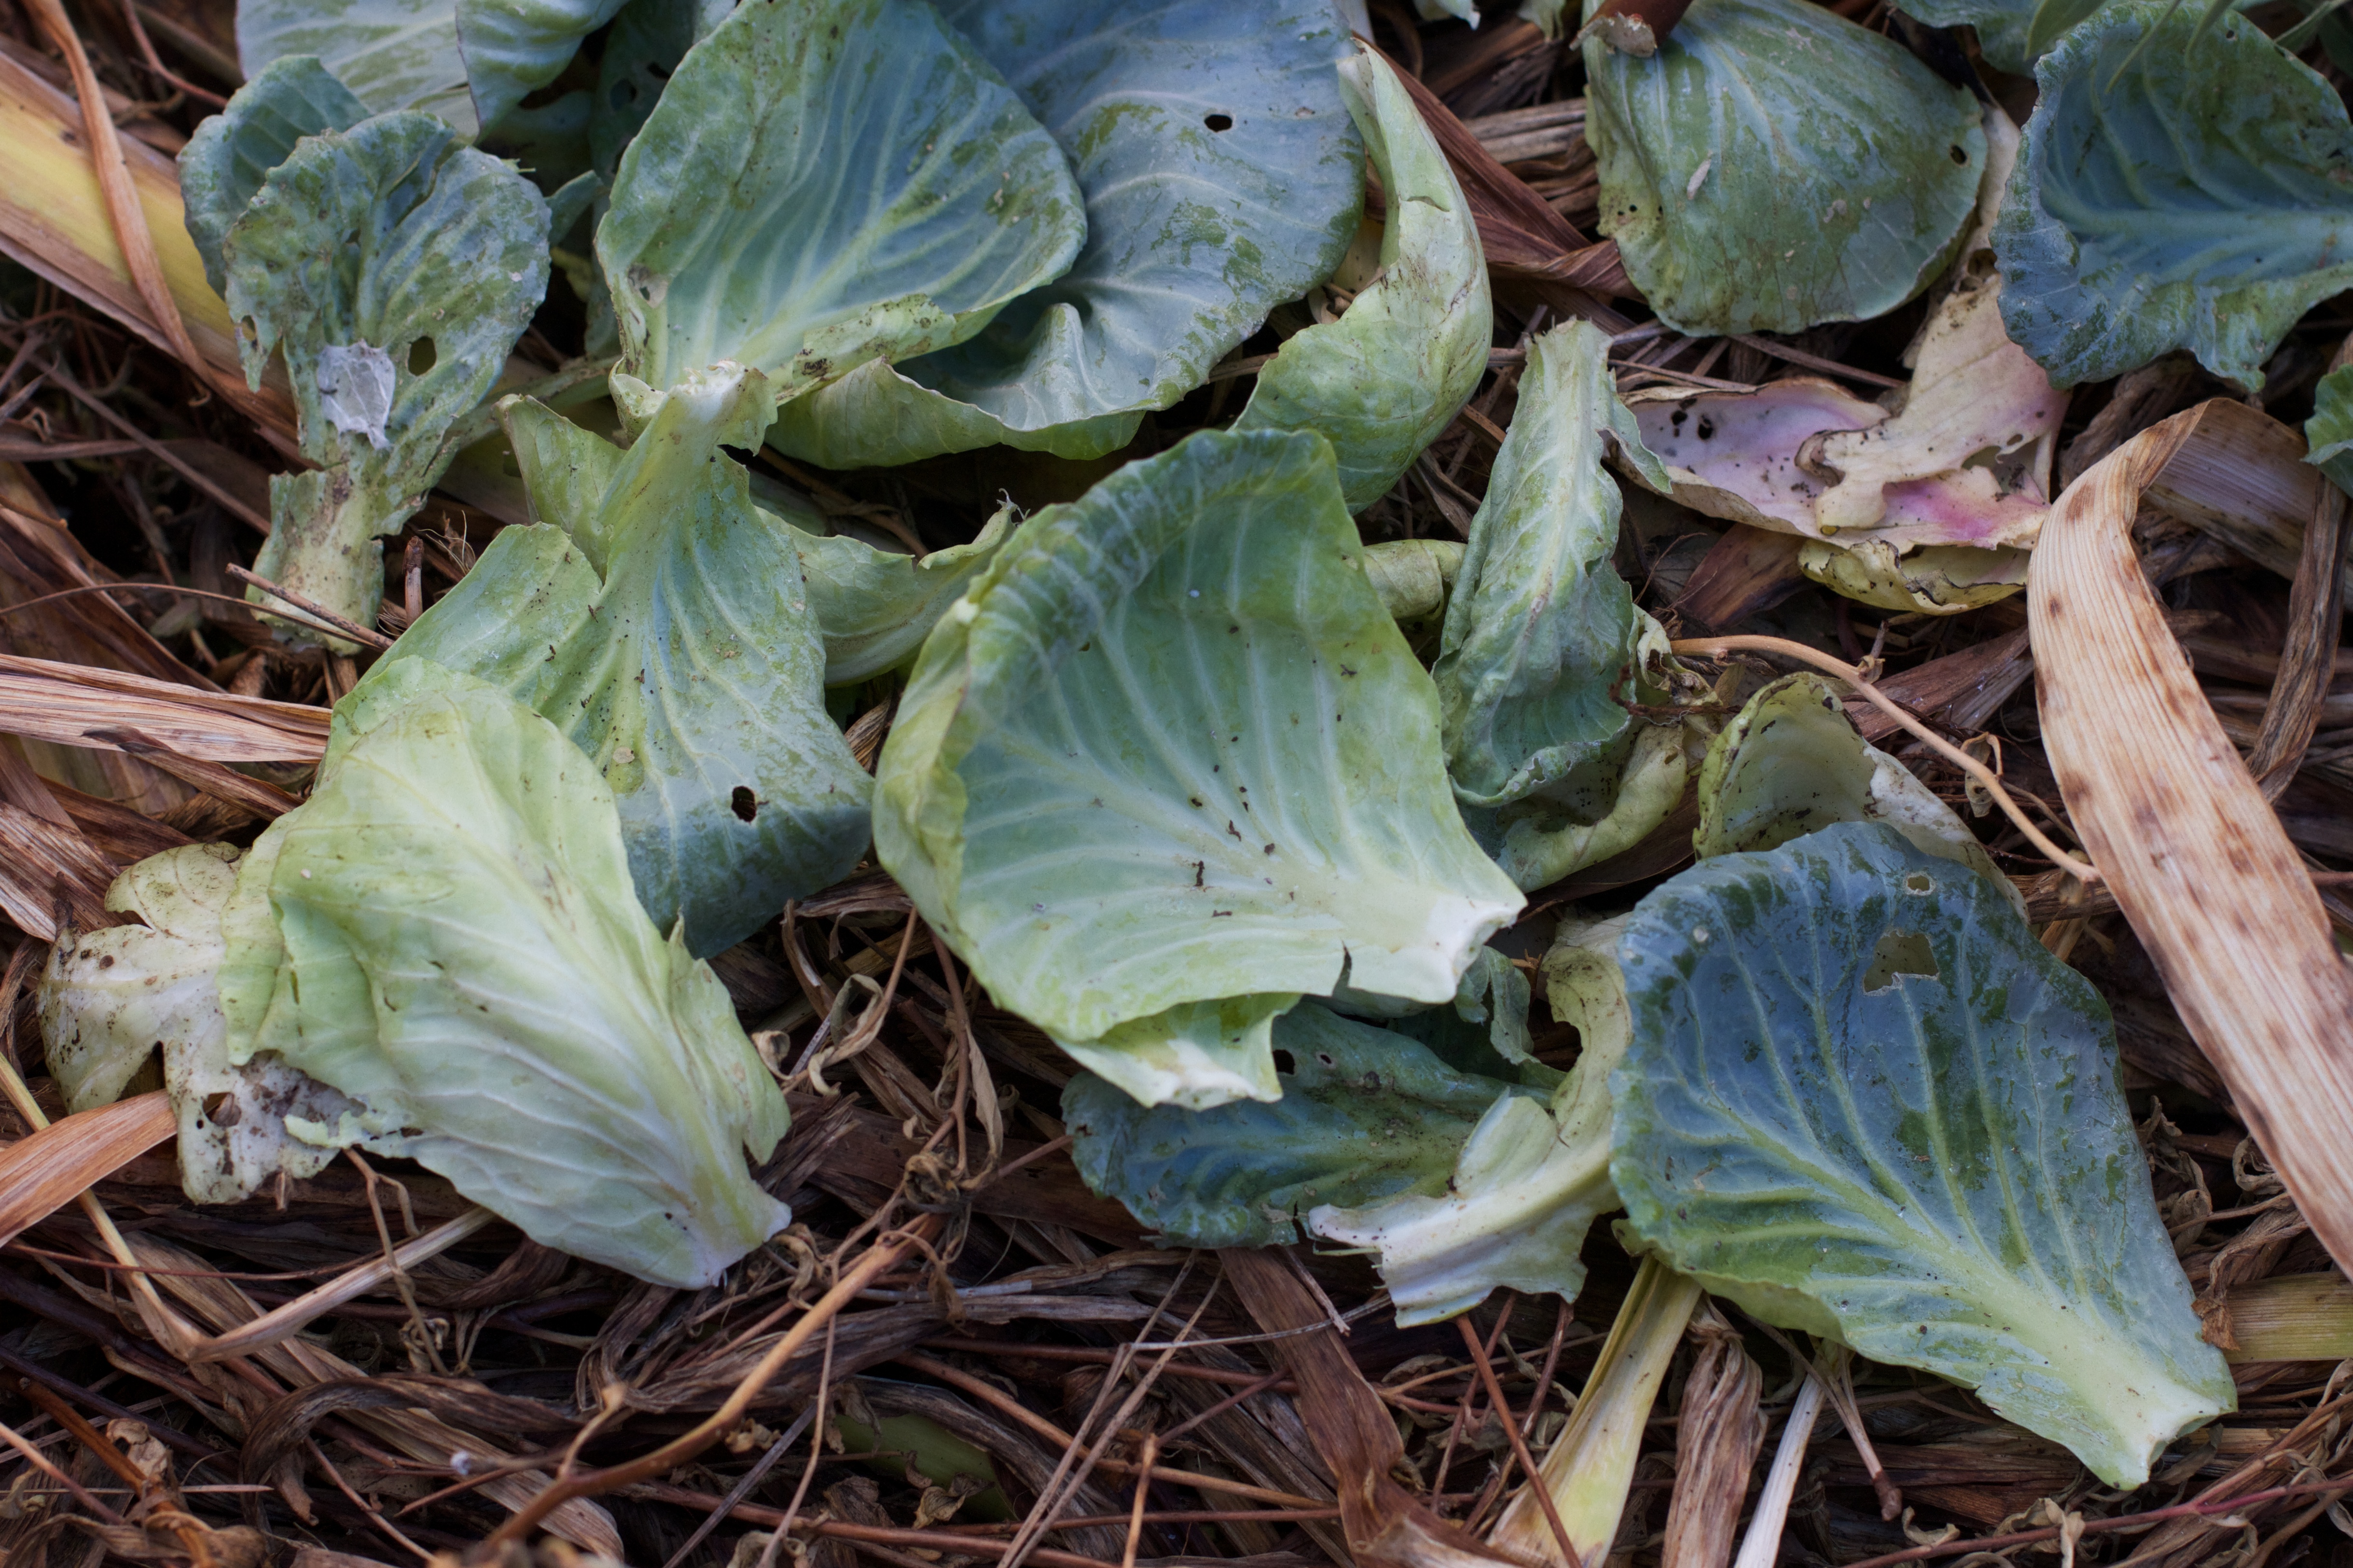
plant, leaf, flower, food, produce, vegetable, botany, garden, flora, cabbage, arum, flowering plant, leaf vegetable